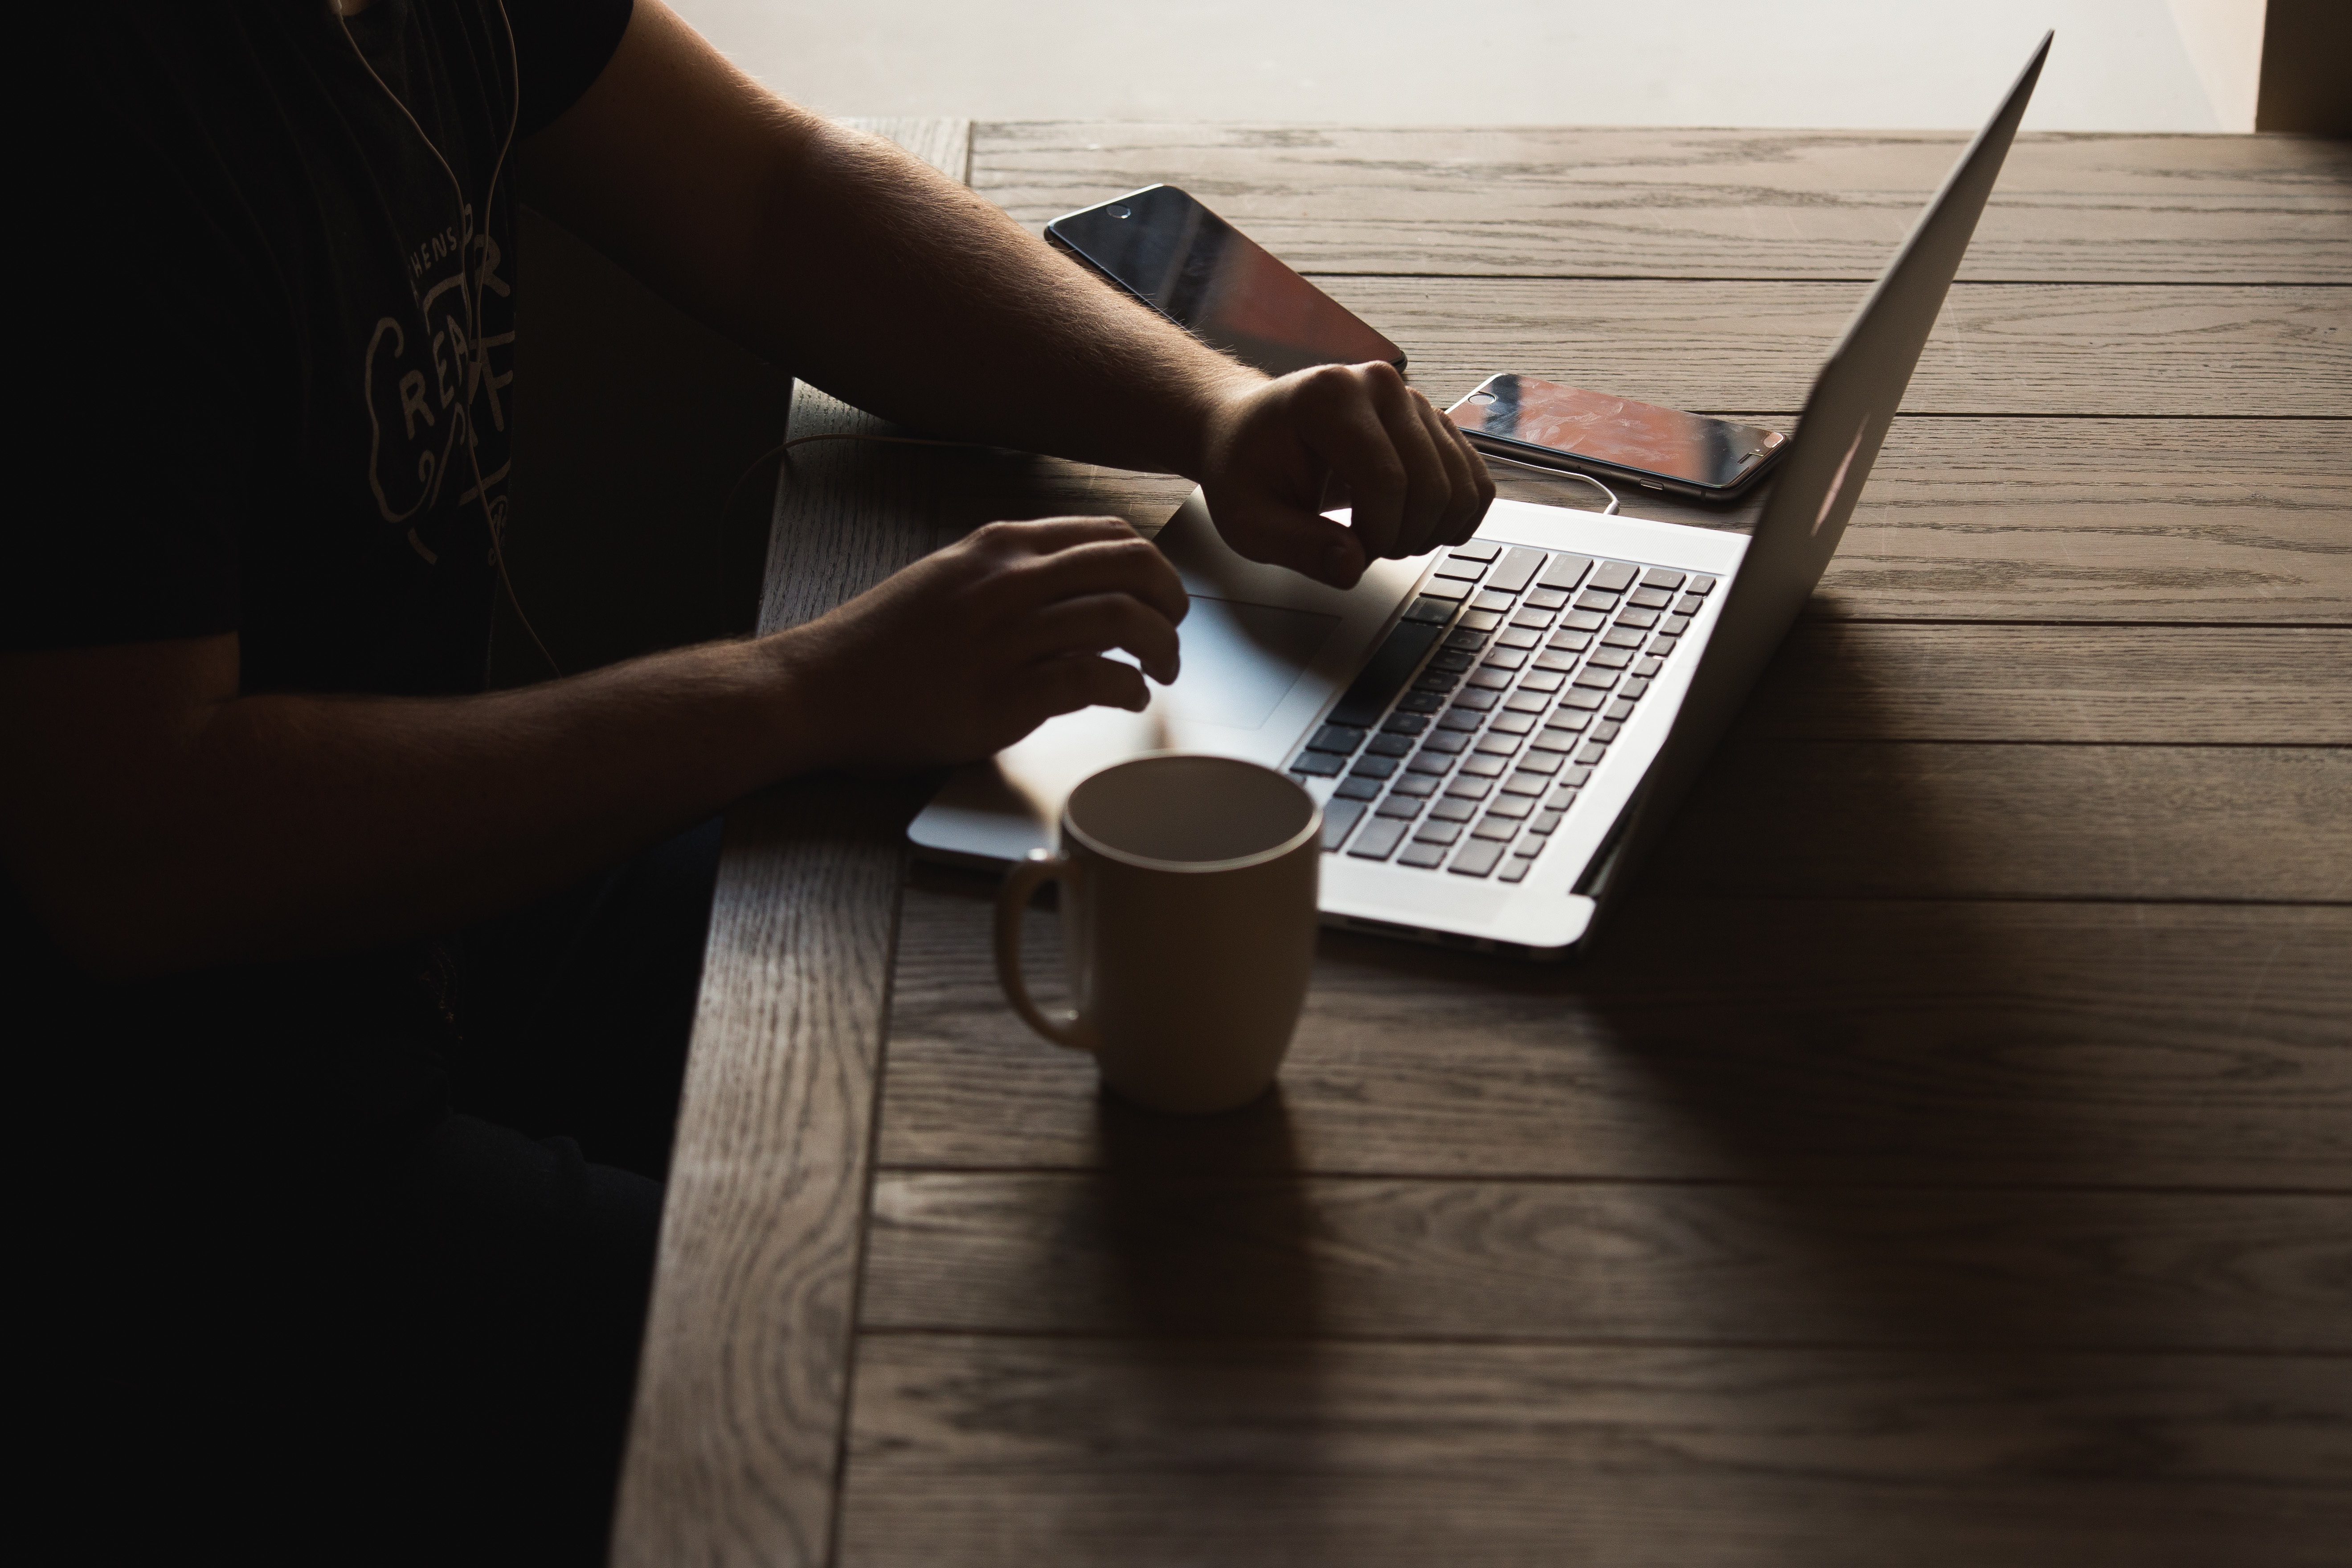
laptop, iphone, smartphone, macbook, writing, hand, table, wood, floor, black, design, shape, flooring